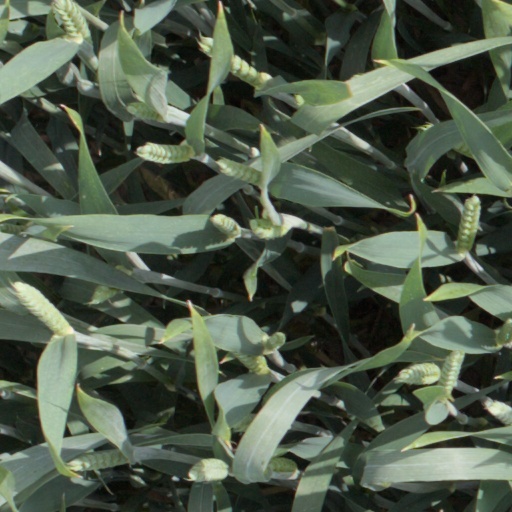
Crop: wheat